Masoud Shojaei

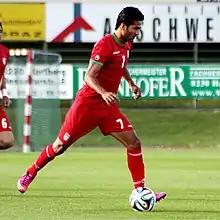
Shojaei playing for Iran in May 2014

Whilst at Saipa, Shojaei earned a place in Iranian national under-23 team, catching the eye of full side coach Branko Ivanković. He was first called up to play for the latter in November 2004, for a 2006 FIFA World Cup qualifier against Laos – it was the only cap he would win until the training camp prior to the finals in Germany, held in Switzerland; he was included in the final squad but only appeared once in the tournament, replacing the injured Mohammad Nosrati in the early minutes of the 1–1 draw against Angola.